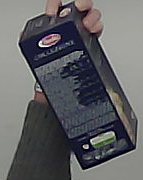
Product: barilla_lasagne